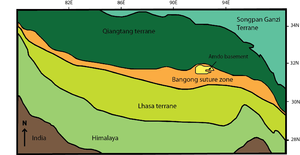
La plaque de Lhassa est une ancienne plaque tectonique de la lithosphère de la planète Terre.